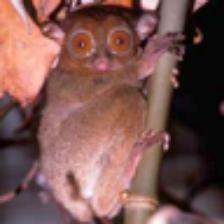
Label: NonHuman